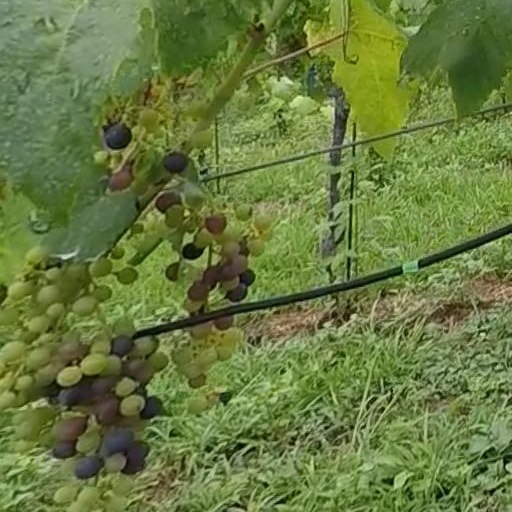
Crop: grape